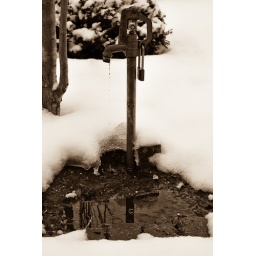
Droplets of water in the midst of a field of snow